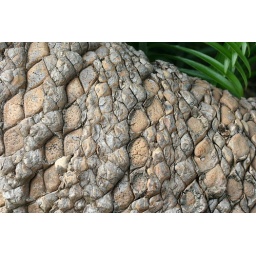
&amp;quot;The oldest pot plant in the world&amp;quot;, encephalartos alternsteinii, Palm House, Kew Gardens